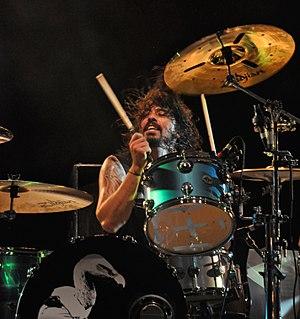
Them Crooked Vultures est un supergroupe de rock américano-anglais, originaire de Los Angeles, en Californie. Il est composé de Dave Grohl à la batterie, de Josh Homme, à la guitare et au chant, et de John Paul Jones à la basse.